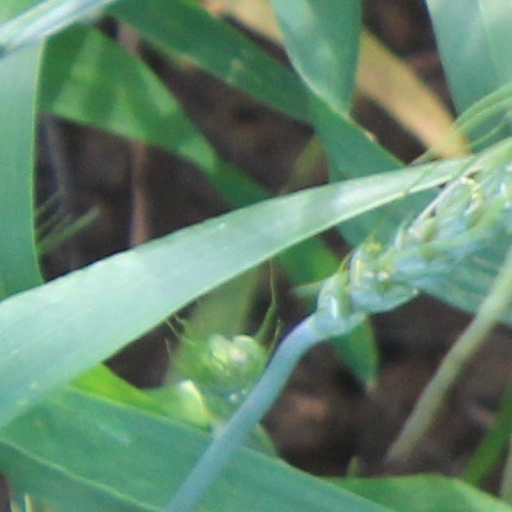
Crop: wheat